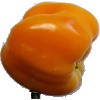
Label: Pepper Yellow 1